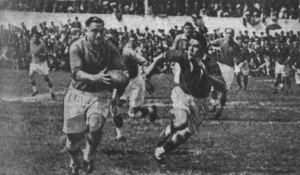
Photo en finale de la Coupe de France de rugby à XIII entre Roanne et Villeneuve en 1938
Max Rousié, de son vrai nom Georges Rousié, né le 14 juillet 1912 à Marmande et mort le 2 juin 1959 à Saint-Justin, est une joueur de rugby à XV et de rugby à XIII évoluant au poste de demi de mêlée, demi d'ouverture, centre ou troisième ligne.
Étienne Cougnenc, né le 22 août 1912 à Béziers et mort le 27 octobre 1991 à Brive-la-Gaillarde, est un joueur de rugby à XIII international français, il devient par la suite entraîneur de rugby à XV.
La Coupe de France de rugby à XIII ou Coupe de France Lord Derby a été créée la même année que le championnat de France, en 1934. Sa récompense en est le Trophée Lord Derby, décerné pour la première fois en 1936.